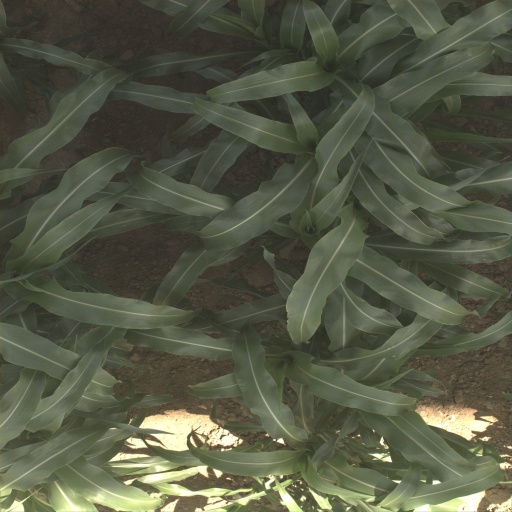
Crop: sorghum